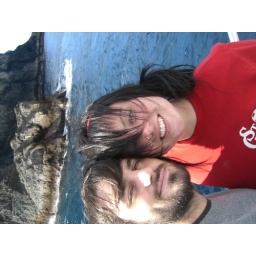
Hole in the rock boat trip